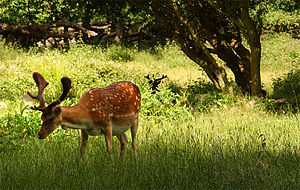
Romsø / Natur
Et af Romsøs mange fritgående dådyr
Dådyr på Romsø
Romsø er en 1 km² stor ø i Storebælt ca 10 km nordøst for Kerteminde. Den 109 hektar store ø har siden 1604 hørt under Hverringe Gods, ejet af familien Iuel Reventlow. Øen er en del af Kerteminde Kommune.